Geography of Arizona

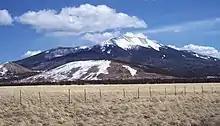
Humphreys Peak seen on its western side from U.S. Route 180, with Agassiz Peak in the background

Arizona is a fairly mountainous and rugged state, and is home to the world's largest contiguous ponderosa pine forest. Many mountain ranges exceed in elevation, and some can hold snow all summer.